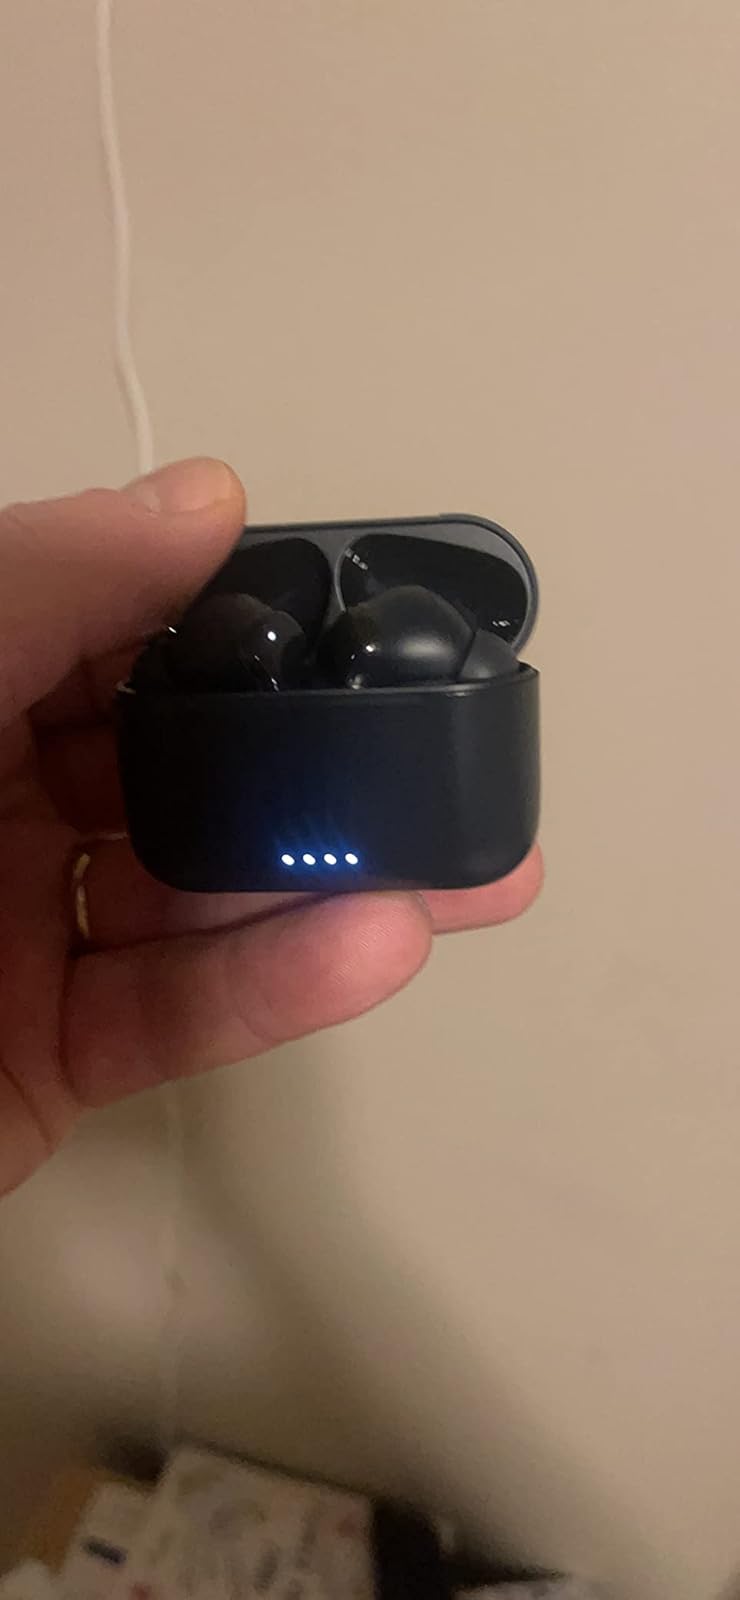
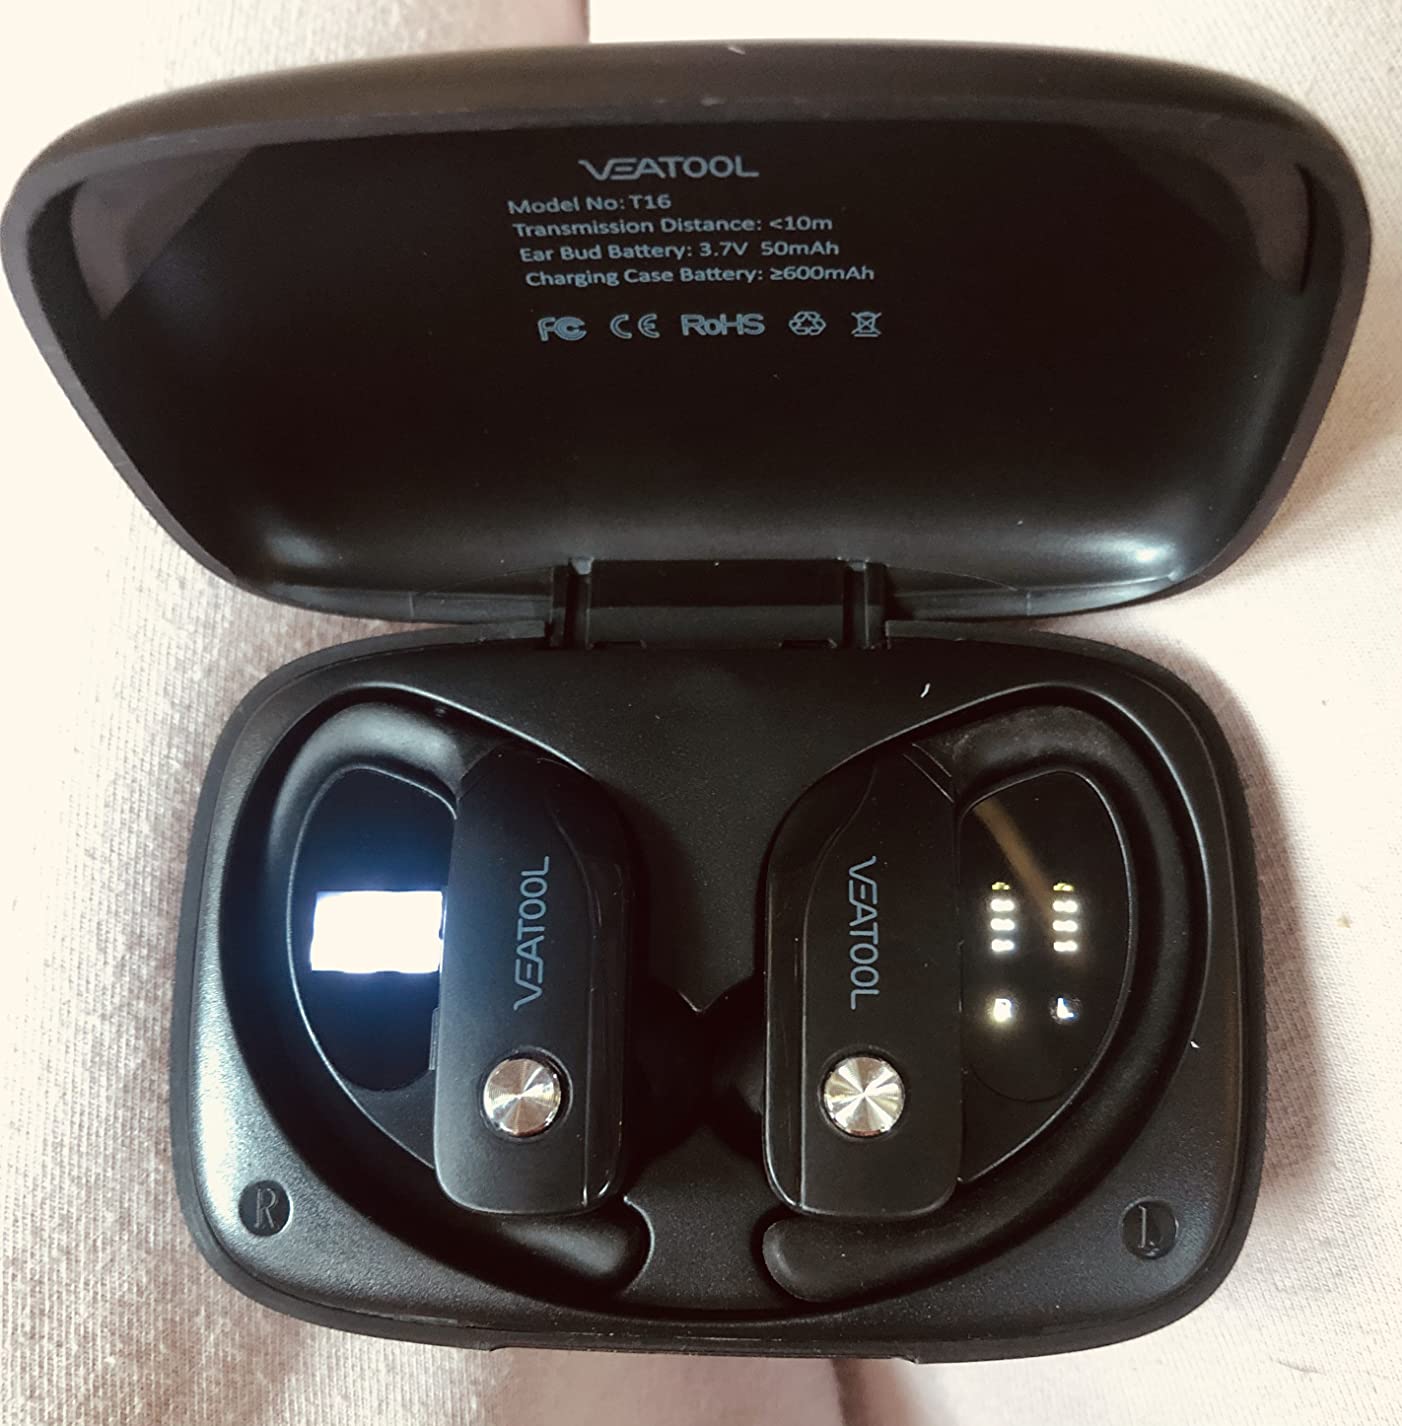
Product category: earbuds
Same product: no